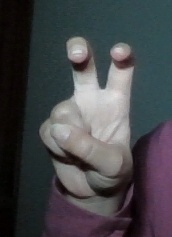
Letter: toot